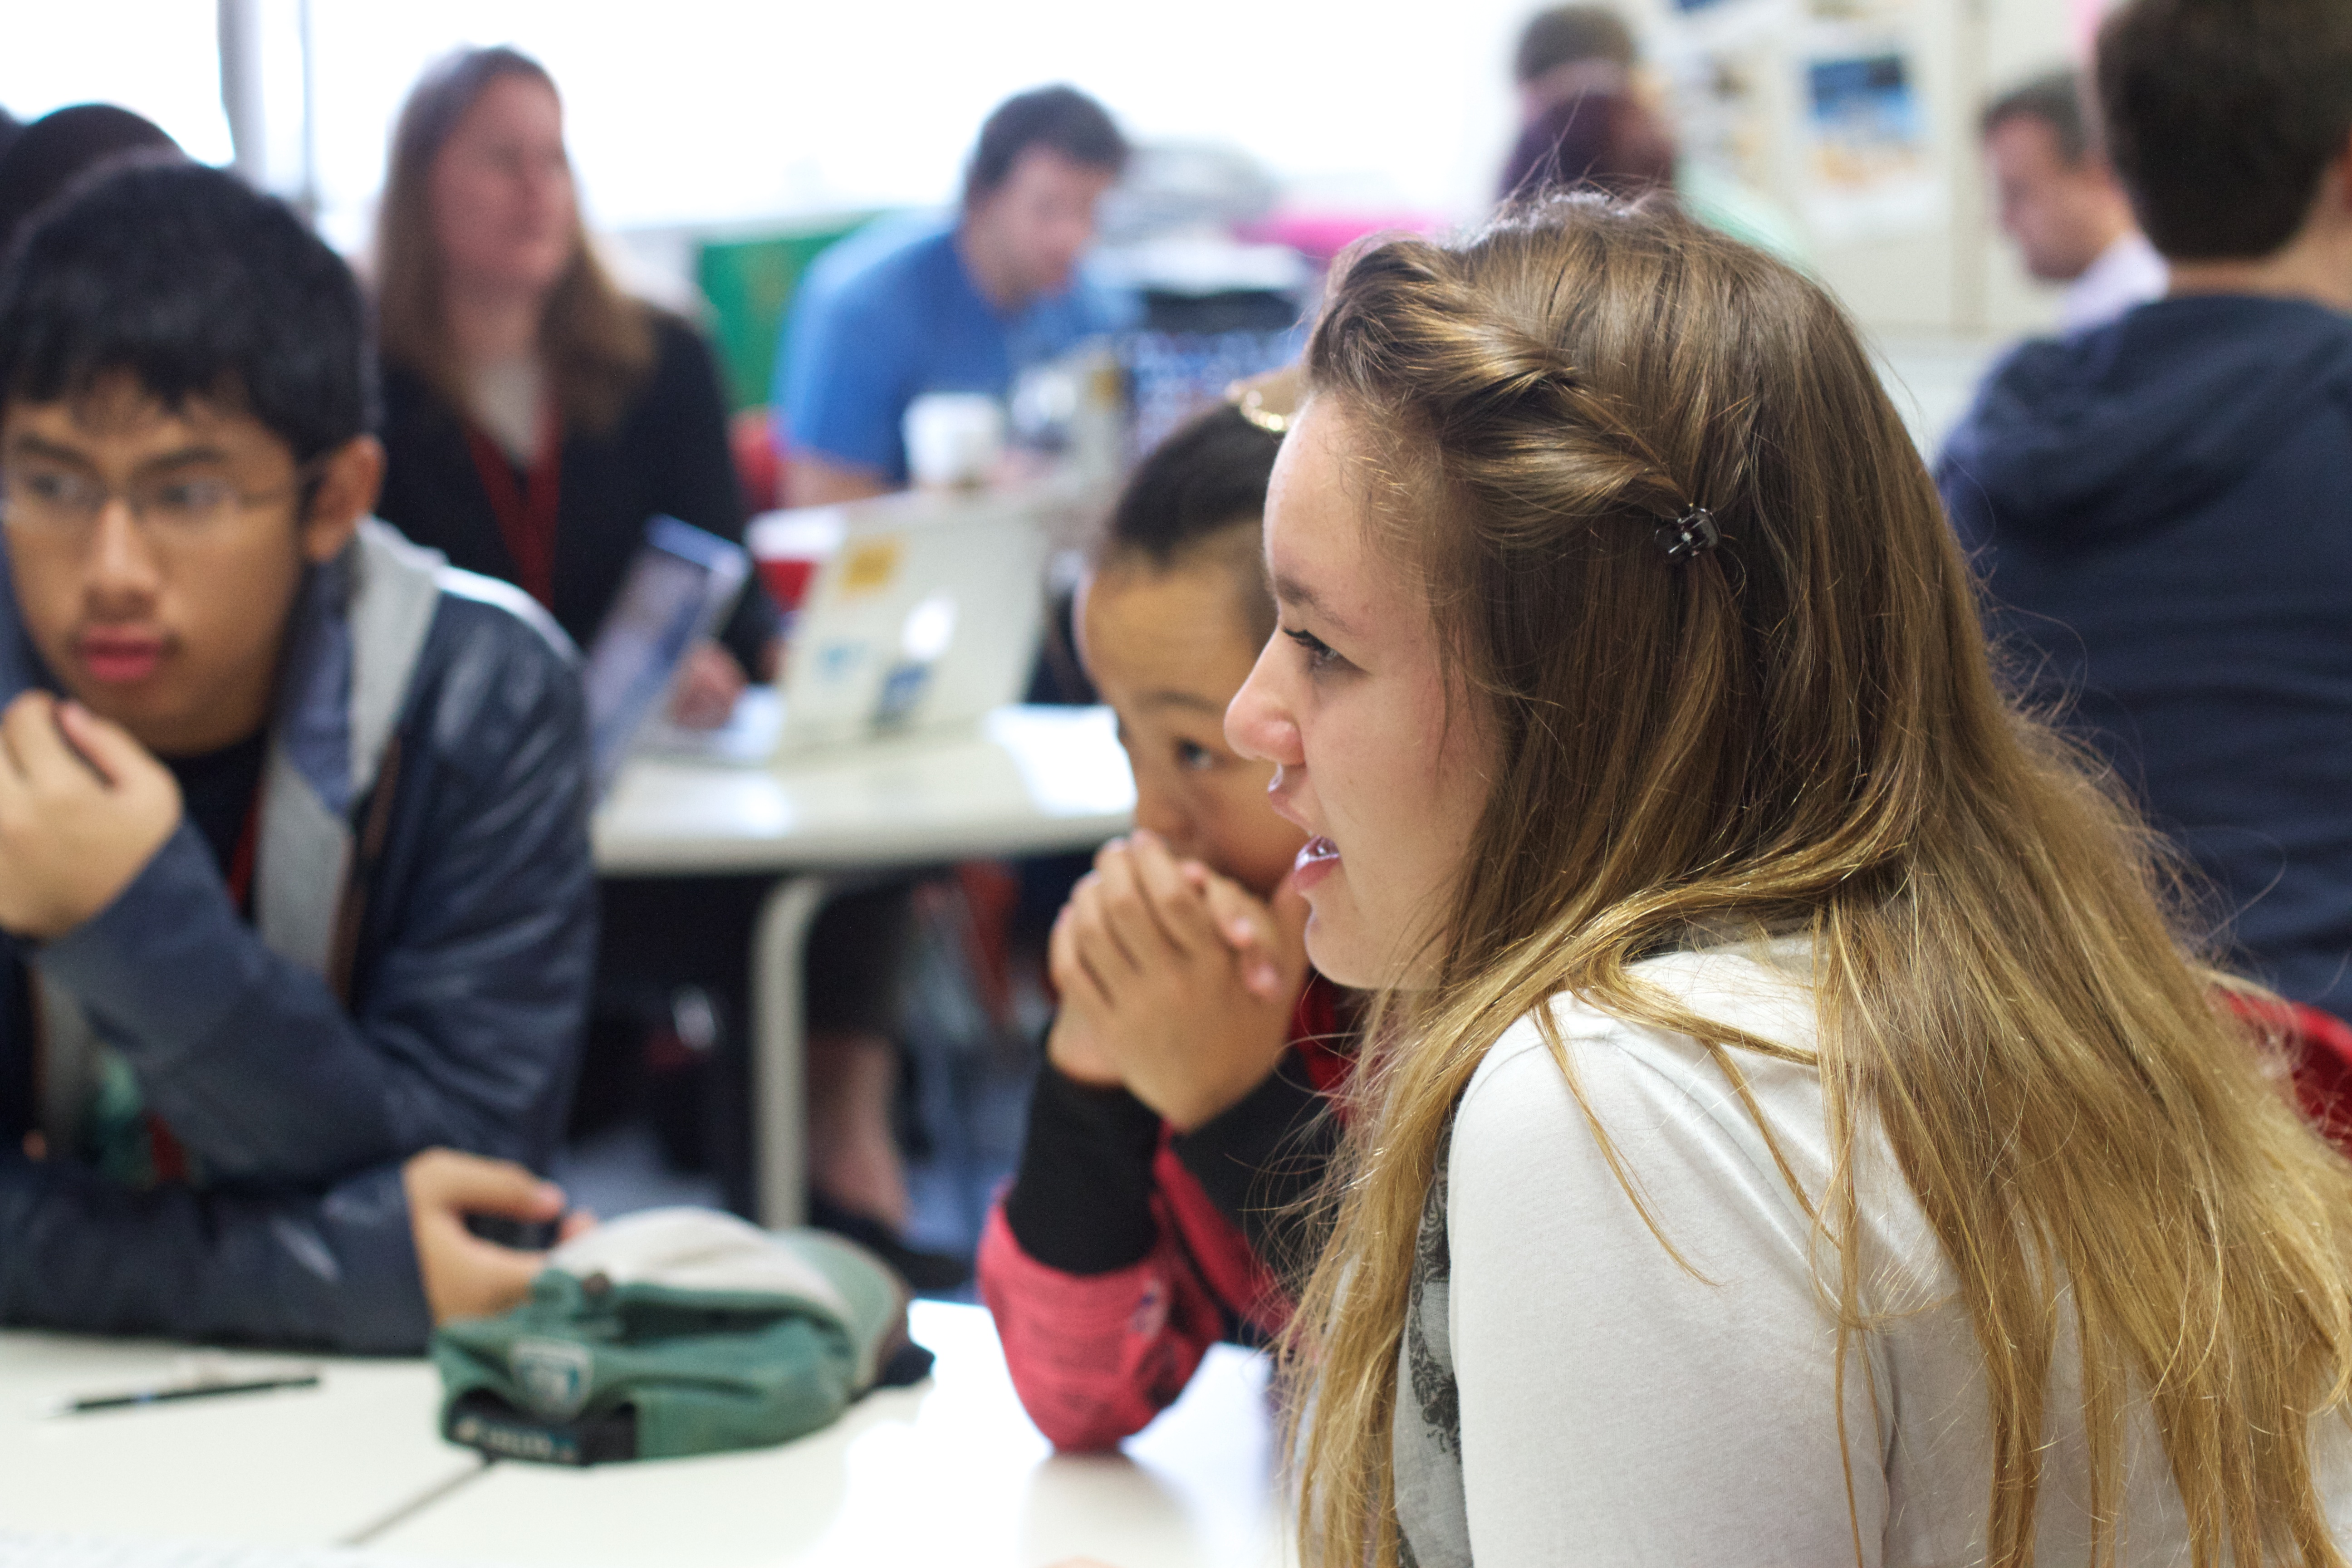
person, student, conversation, education, learning, flatclass2013